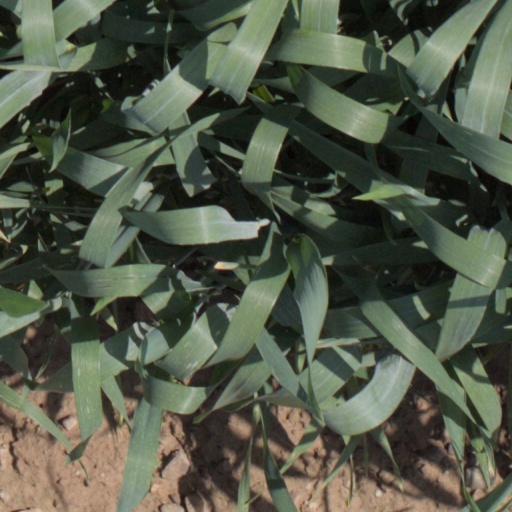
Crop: wheat